Frie Leysen

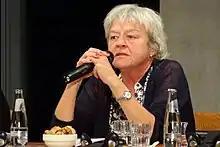
Frie Leysen (2012)

Frie Leysen (19 February 1950 – 22 September 2020) was a Belgian festival director. She was director of the art centre deSingel, Antwerp, from 1980 until 1991. In 1994, she co-founded the Kunstenfestivaldesarts in Brussels.